Francis de Noyelle

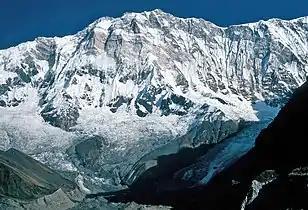
The south face of Annapurna.

Then second secretary at the New Delhi embassy since 1948, he spent three days scouting Nepal in 1949, with a view to a possible French expedition to the Himalayas. After negotiating with the Nepalese authorities to obtain the necessary authorizations, he took part, as liaison officer, in the 1950 French Annapurna expedition led by Maurice Herzog, which successfully climbed Annapurna, the first of the world's fourteen 8,000-meter peaks. His mission was to facilitate the transfer of equipment, recruit Nepalese porters and obtain weather reports. He took part in the ascent, but went no further than the second camp, located at an altitude of 5,600 m. During the ascent, he was the only one to try out an oxygen mask, for medical purposes only. Alongside the expedition's cinematographer Marcel Ichac, Francis de Noyelle also shot Super 8 footage of the climb, recording almost 40 minutes of footage. On their return to France, Francis de Noyelle and his mountaineering companions were received at the Salle Pleyel (8th arrondissement of Paris) and then at the Élysée Palace to celebrate their feat; the President of the Republic Vincent Auriol, five ministers and all the personalities of sport and mountaineering were present.